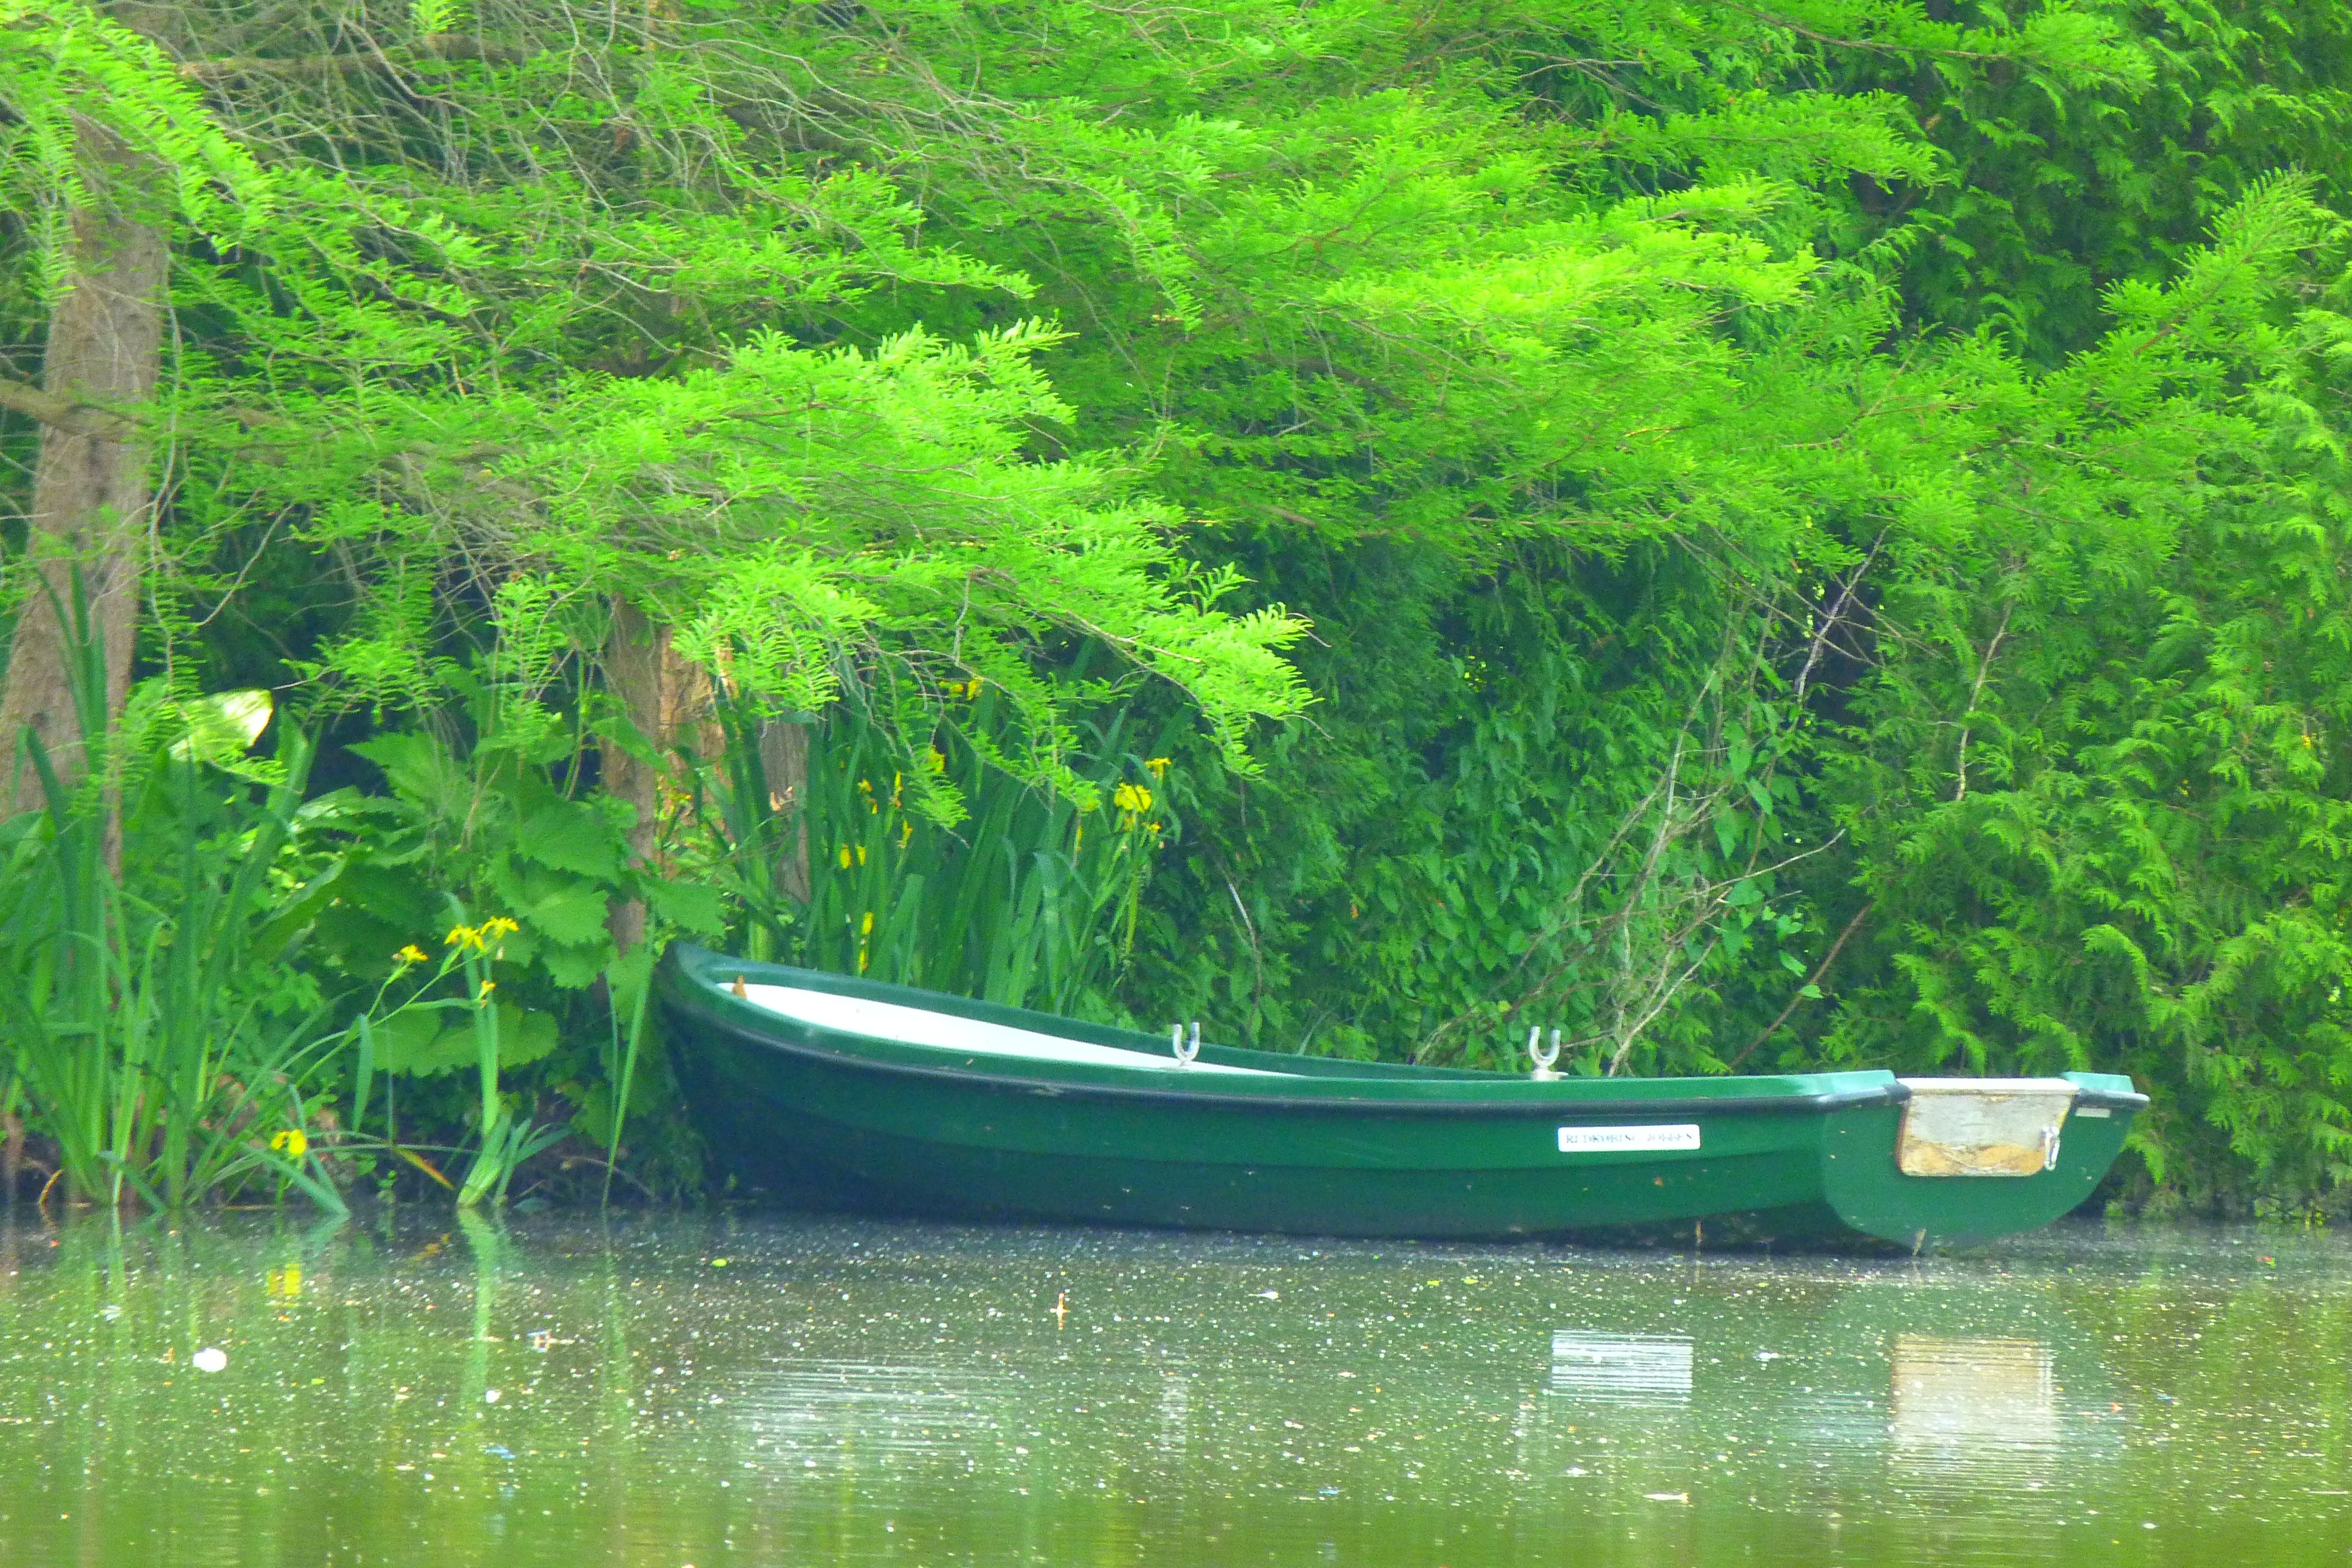
water, nature, forest, boat, lake, river, canoe, boot, green, vehicle, jungle, waterway, trees, rowing boat, rainforest, habitat, ecosystem, natural environment, watercraft rowing, bayou